Bow (music)

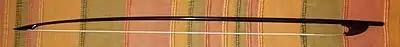
17th-century baroque bow

In the early bow (the Baroque bow), the natural bow stroke is a non-legato norm, producing what Leopold Mozart called a "small softness" at the beginning and end of each stroke.